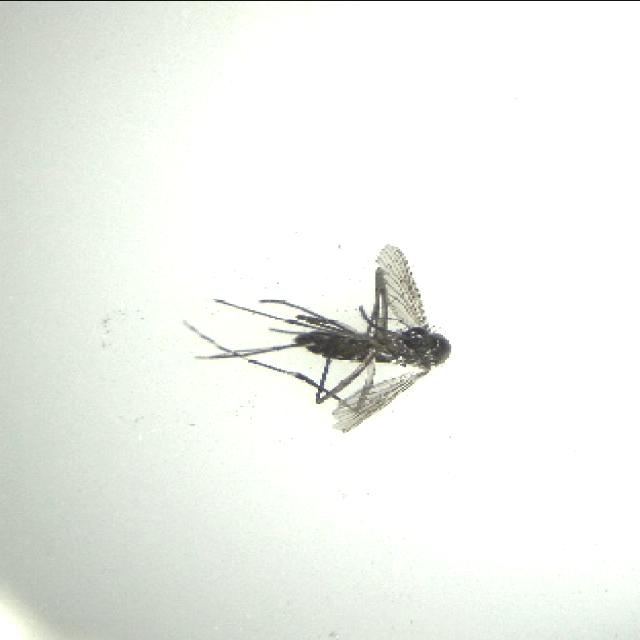
Species: aedes_albopictus